Saint Jacques Street

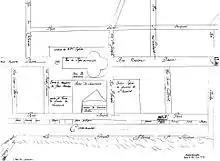
Montreal map drawn by François Dollier de Casson in 1672

A main thoroughfare passing through Old Montreal, the street was first opened in 1672. The portion between McGill Street and place Saint Henri was originally called Bonaventure Street ("rue Saint-Bonaventure"). This name has passed down to Place Bonaventure, Bonaventure Expressway, and Bonaventure Metro station, despite the disappearance of their original referents.